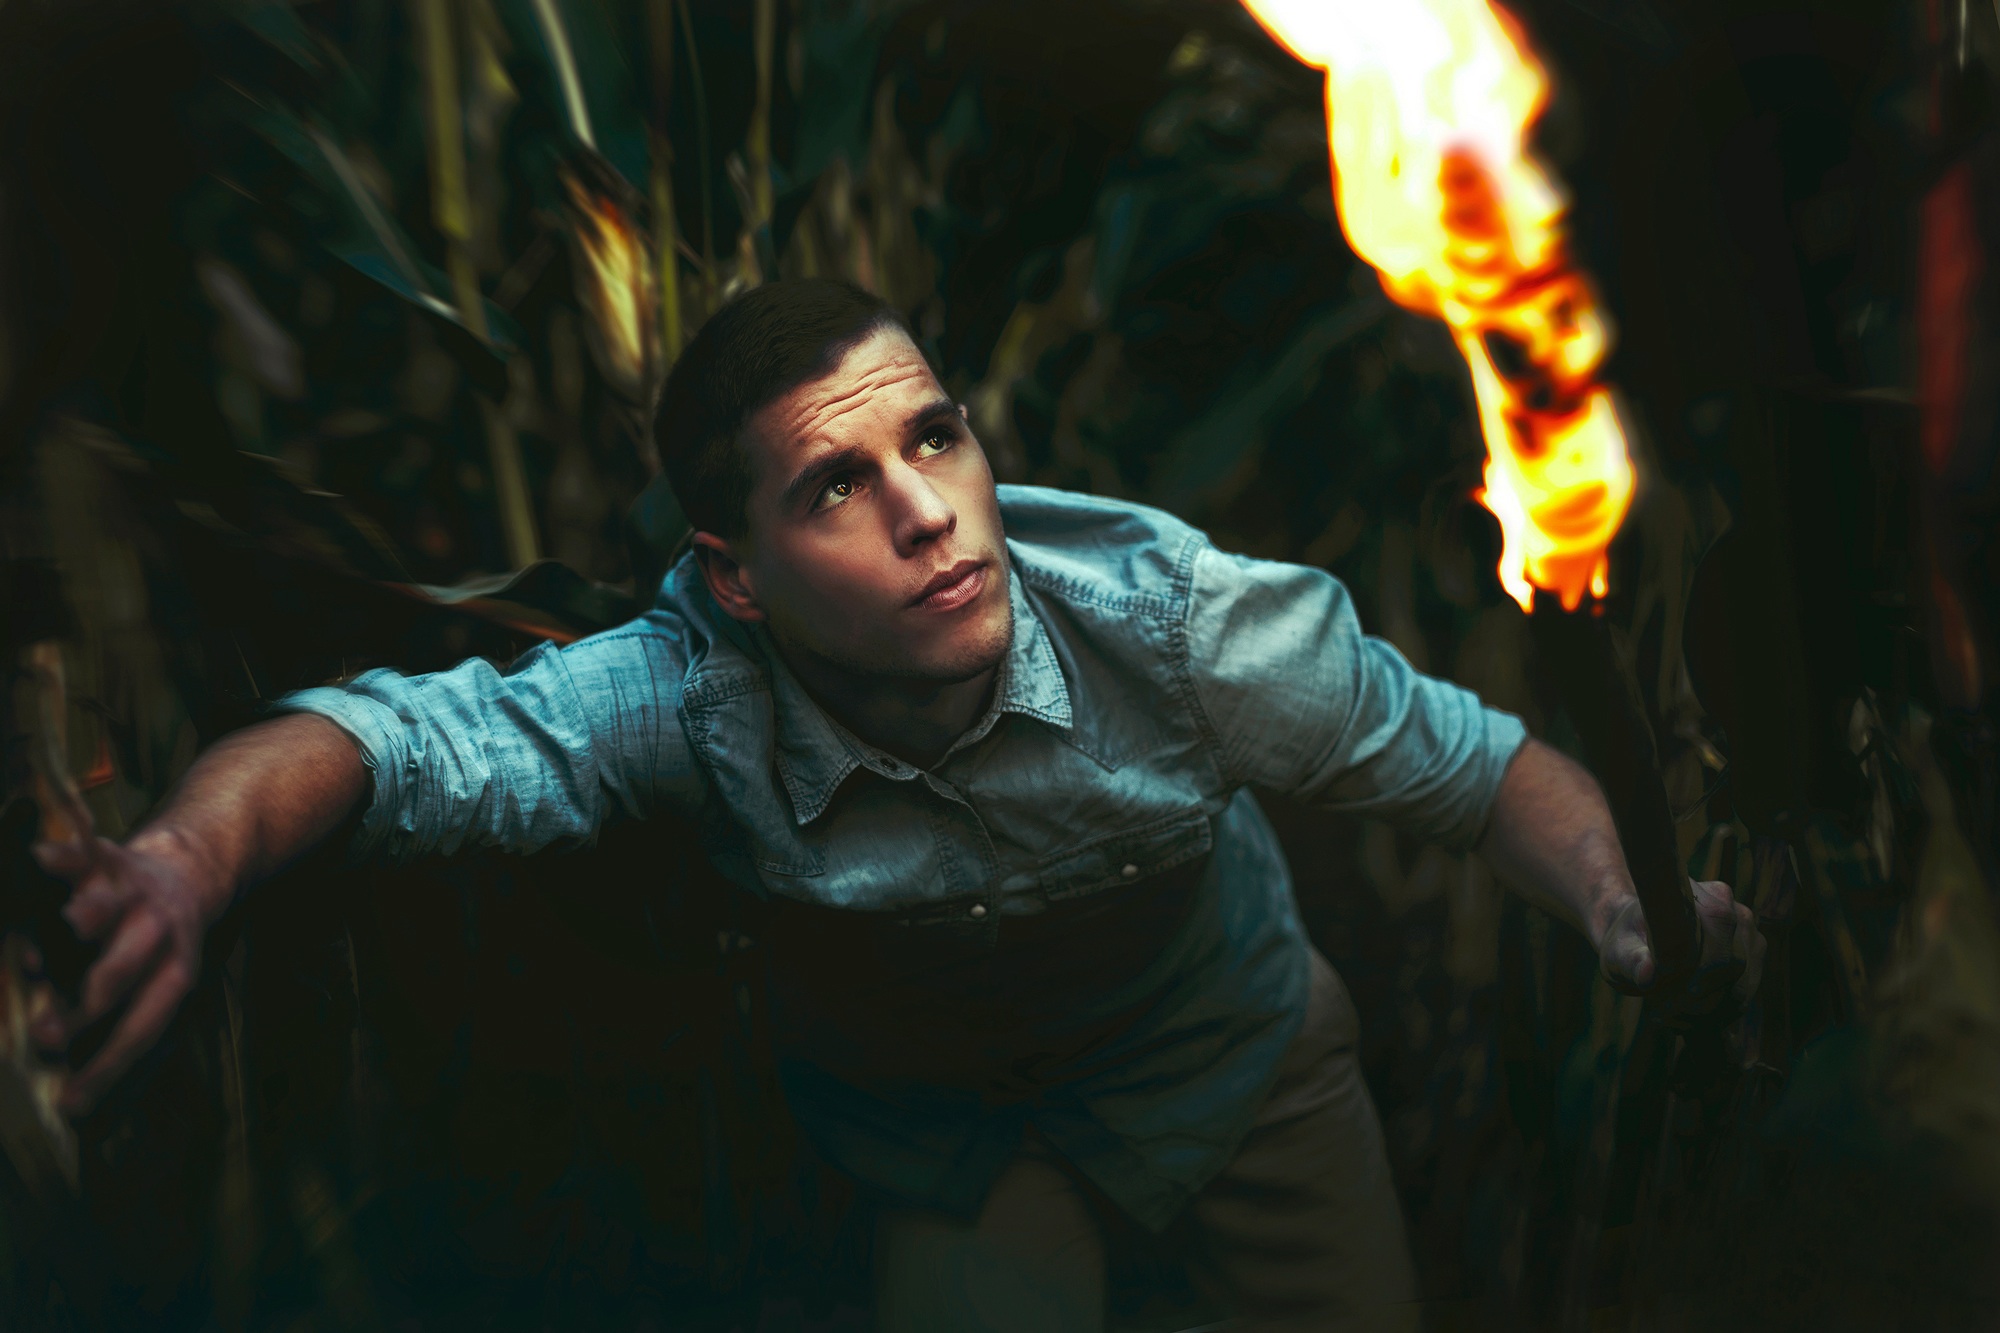
music, darkness, performance art, performance, guitarist, screenshot, special effects, musical theatre